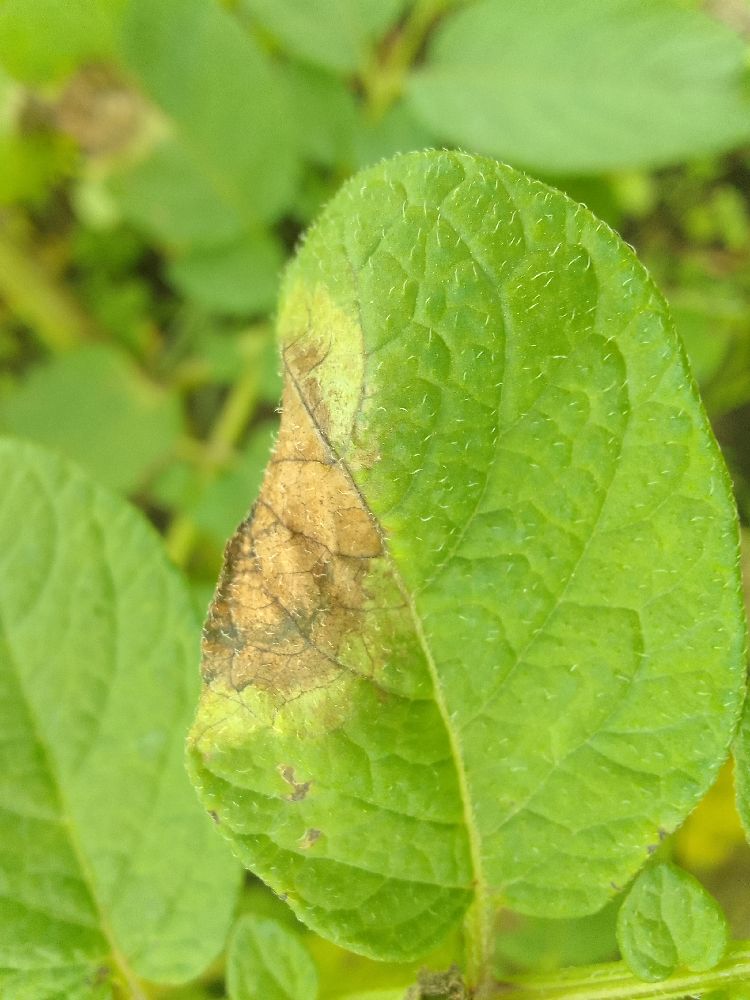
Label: Late blight